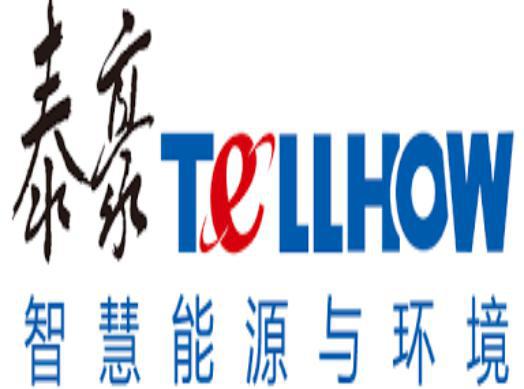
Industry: Others